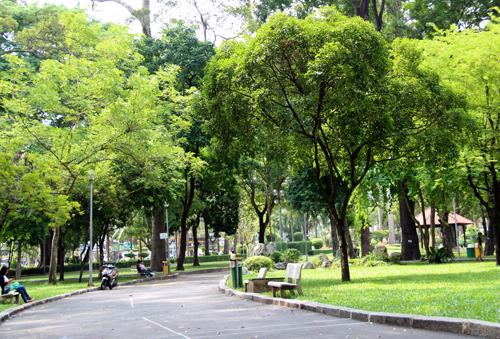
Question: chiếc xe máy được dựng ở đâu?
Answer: chiếc xe máy được dựng cạnh cột đèn bên lề đường